Battle of the Java Sea

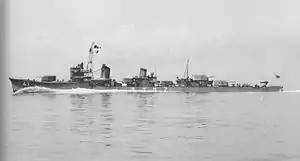
"Asagumo" underway in September of 1939

By 16:00, spotters on the "Electra" noticed "Jintsū", leading "Yukikaze", "Amatsukaze", "Hatsukaze", "Tokitsukaze", at 16,000 yards, and her 4.7-inch (12 cm) guns fired the first shots of the battle, closely followed by all the cruisers and several destroyers. Every ship aimed their guns at "Jintsū", straddling her several times, but not a single shell made its mark. The "Naka" and her group of destroyers returned fire at 24,000 yards, and their shells, too, all missed their mark. Both sides rapidly closed the distance and, frustrated by the ineffective gunfire, Nishimura ordered "Naka" and his destroyers to fire torpedoes at 15,000 yards, letting out 43 torpedoes. A few exploded after running a few thousand yards, while the rest all missed their target. Nishimura's hastiness to engage at long range was later criticized by the Japanese admiralty due to the sheer amount of ammunition the Japanese wasted with few hits in the initial stages of the battle. Recognizing this flaw, Takagi ordered all ships to close the range and charge the enemy as he watched his heavy cruisers blast away at long range.